Foreign relations of Russia

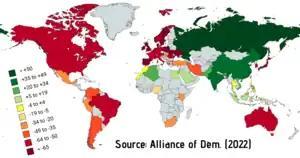
Public opinion on Russia (2022)

Following the 2007 Peace Mission military exercises jointly conducted by the Shanghai Cooperation Organisation (SCO) member states, Putin announced in August 2007 that the resumption on a permanent basis of long-distance patrol flights of Russia's strategic bombers that were suspended in 1992. The announcement made during the SCO summit in the light of joint Russian-Chinese military exercises, first-ever in history to be held on Russian territory, makes some believe that Putin is inclined to set up an anti-NATO bloc, or the Asian version of OPEC.